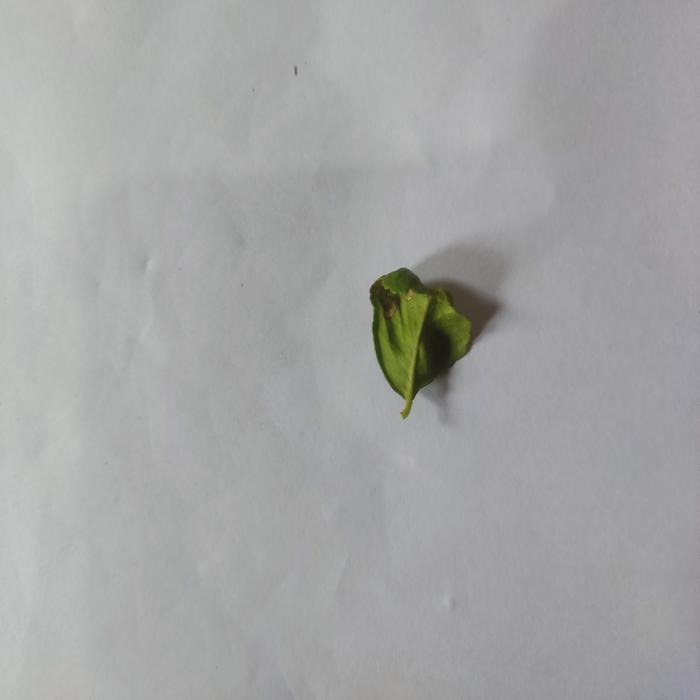
Crop: Lemon
Leaf condition: Leaf_Curl